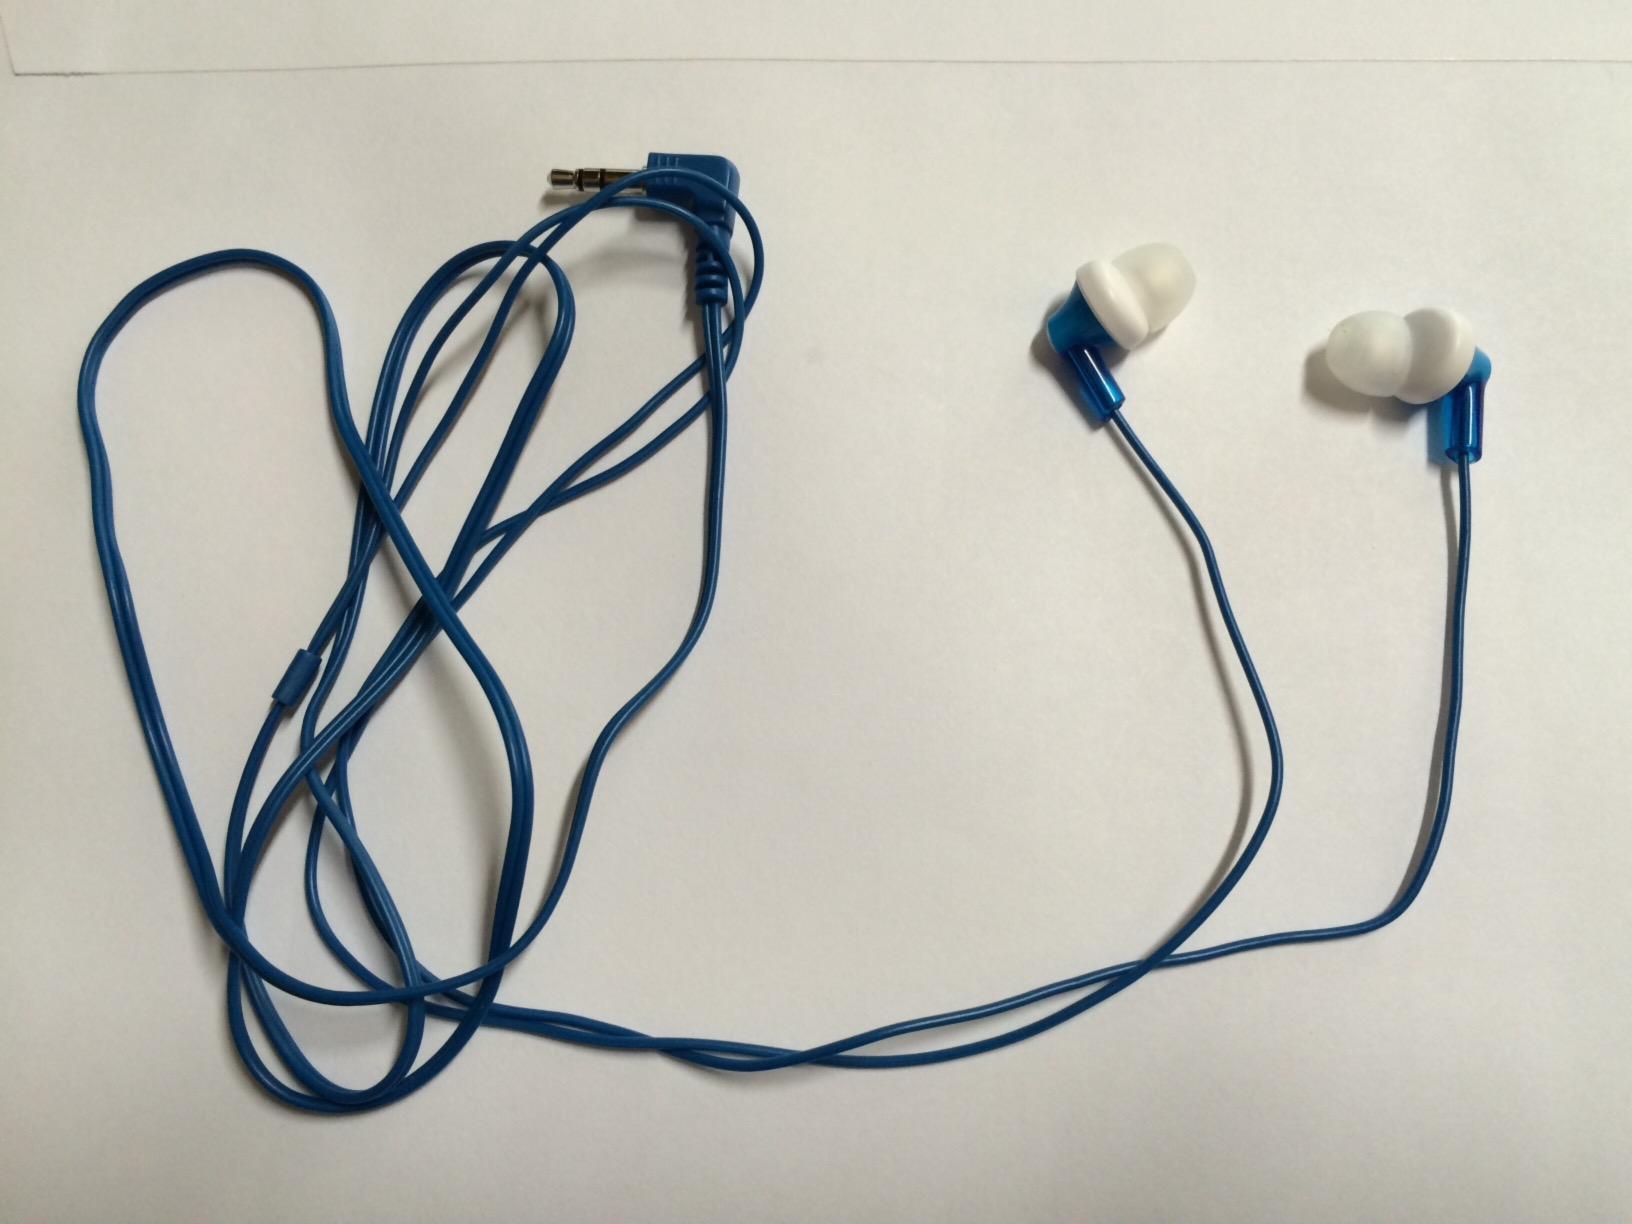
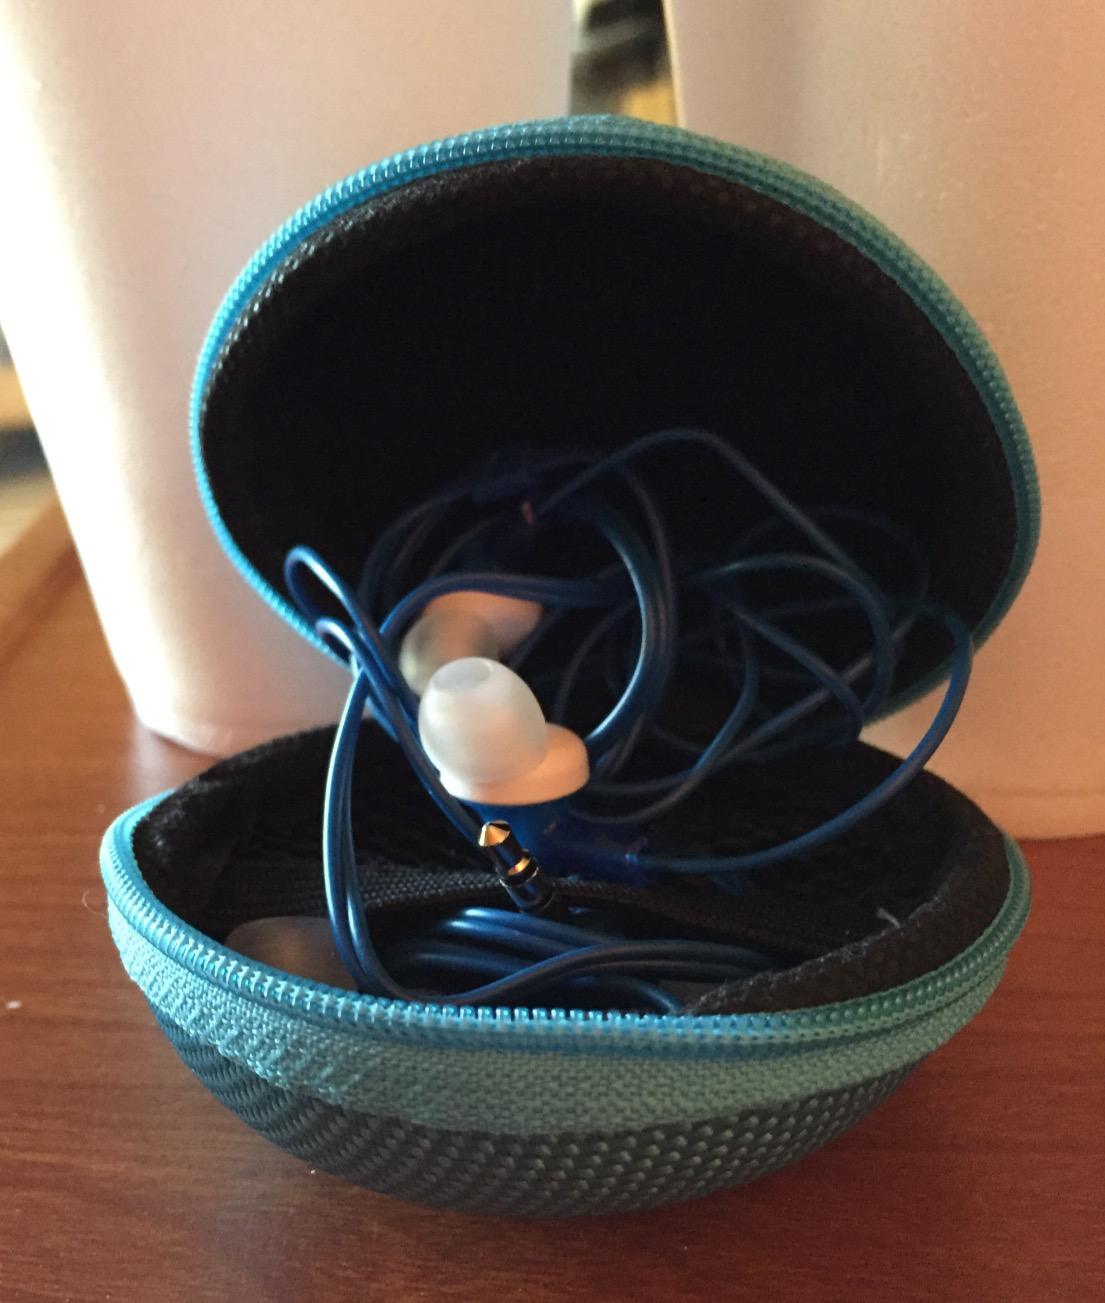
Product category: earbuds
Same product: yes